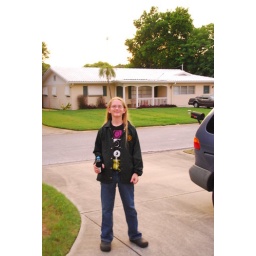
Gordon, holding a bottle of Soda... Just a cute picture in the sunset before Gordon headed home!